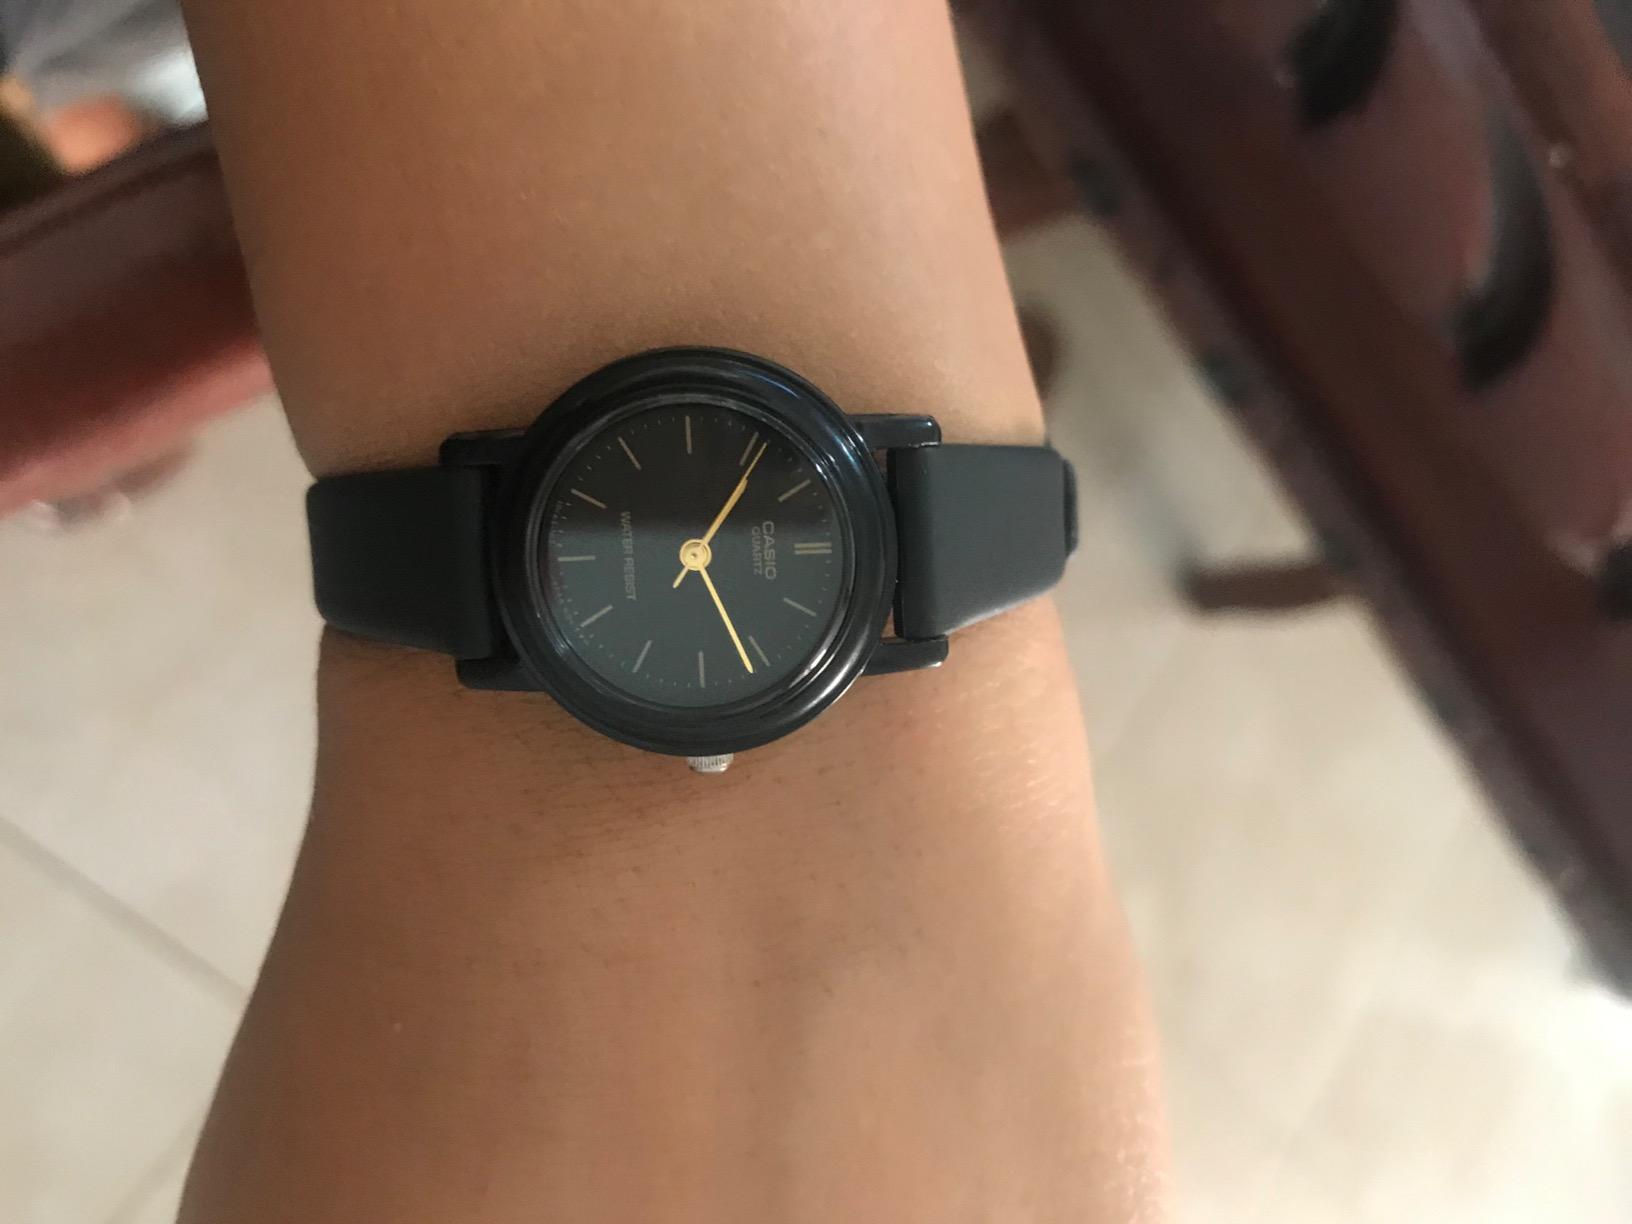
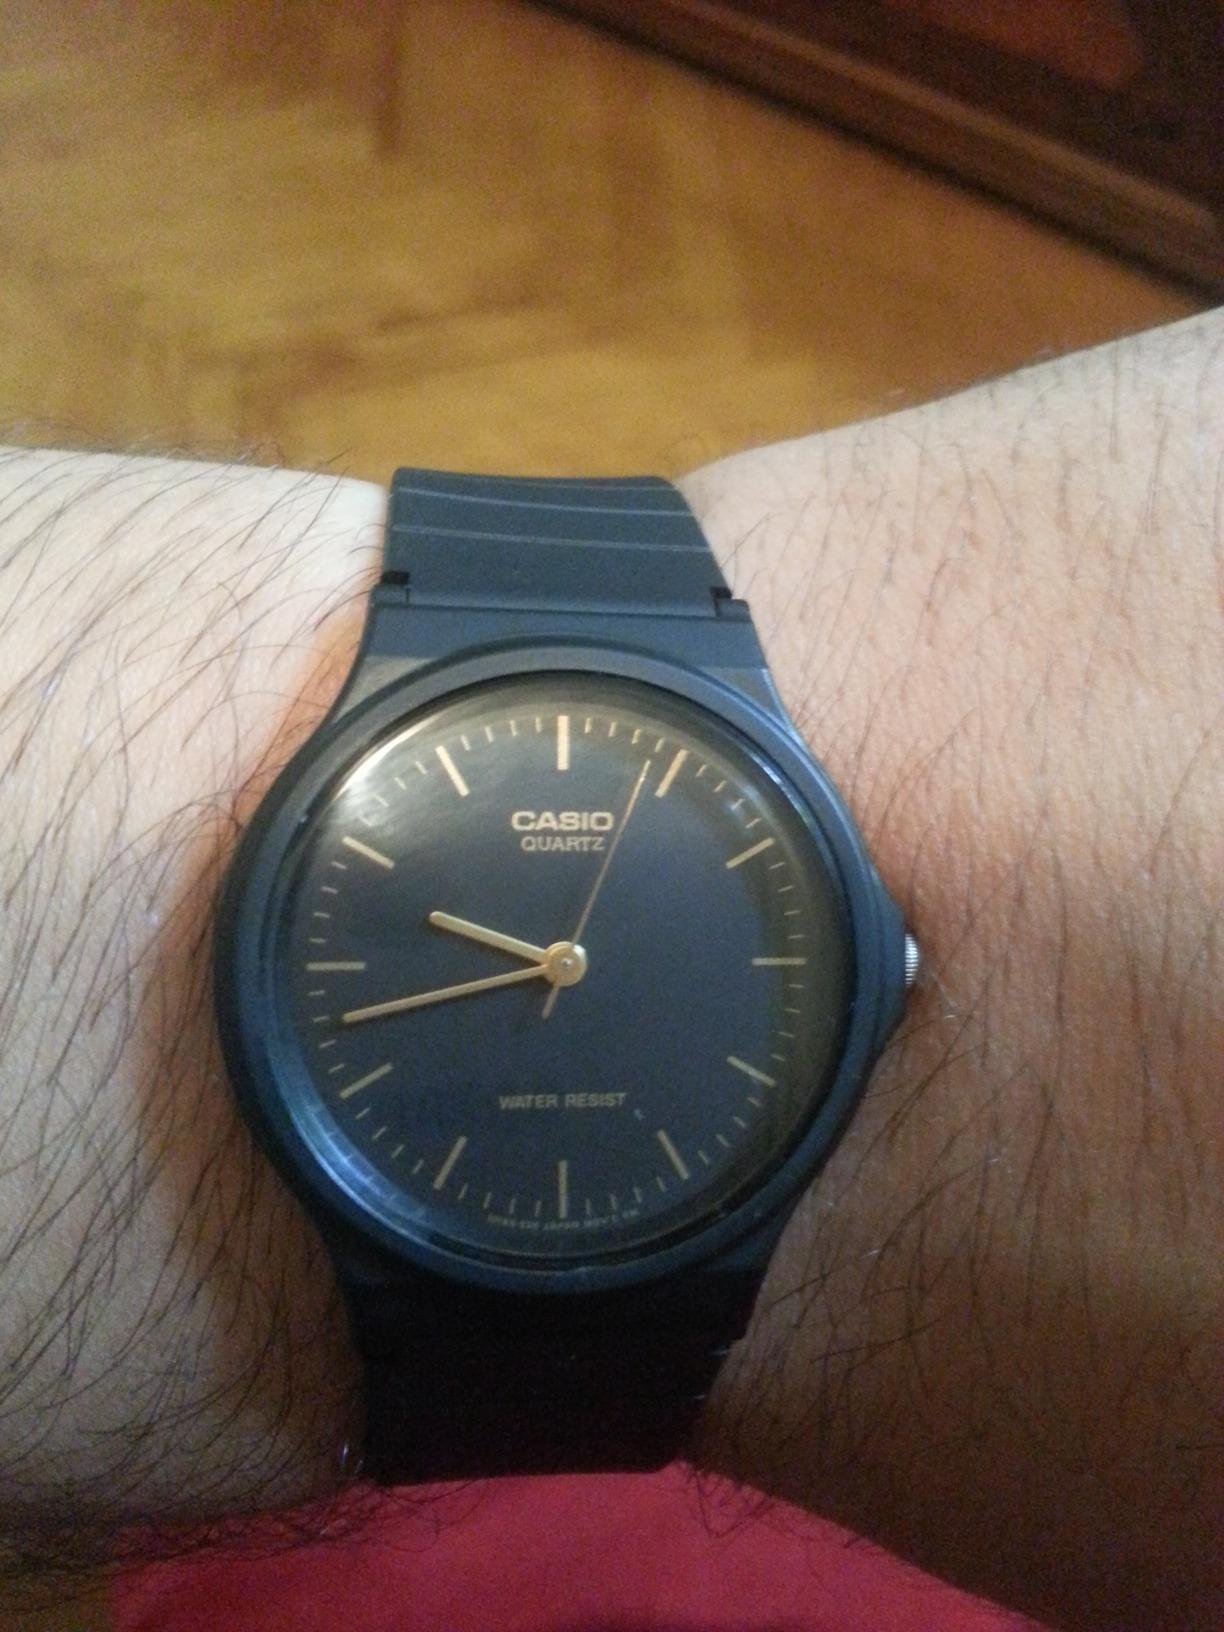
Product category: accessories_watch
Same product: no